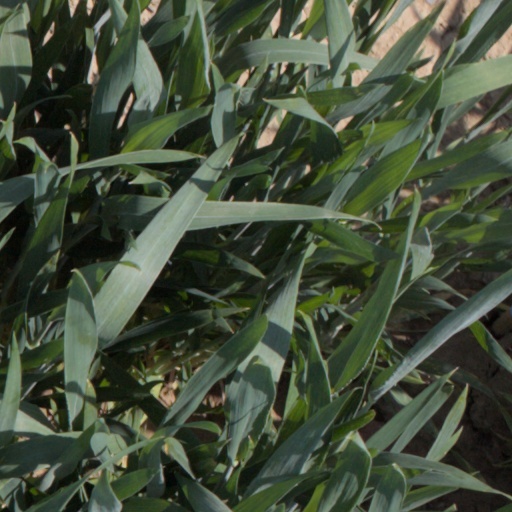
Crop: wheat